Stingaree (serial)

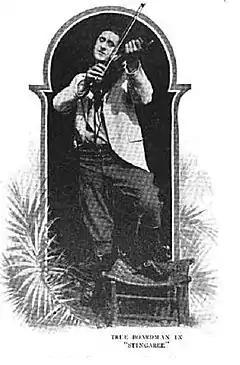
True Boardman as Stingaree

Stingaree is a 1915 American drama film serial, set in Australia, directed by James W. Horne. It was followed by a sequel "The Further Adventures of Stingaree".